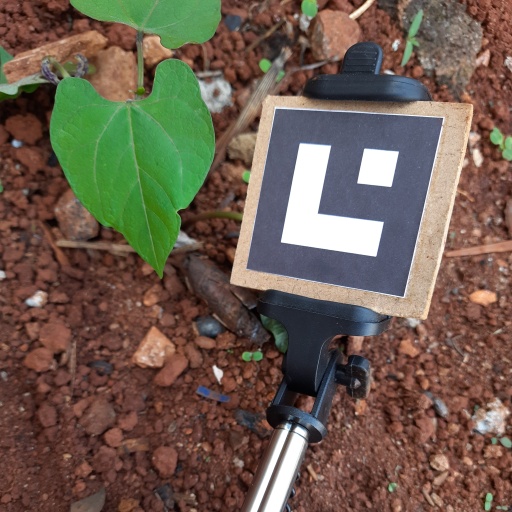
Observations: wavy surface, no eating holes, under shade